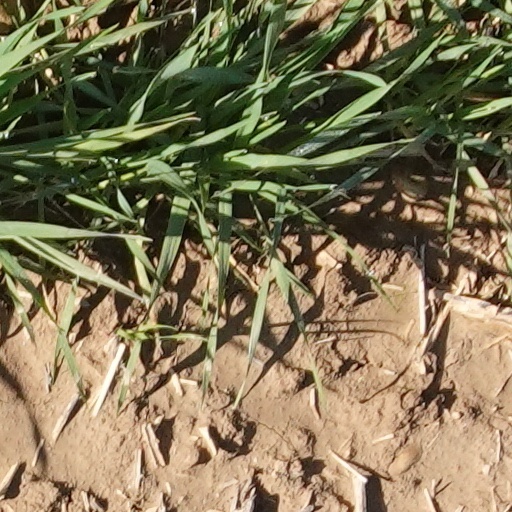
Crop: wheat